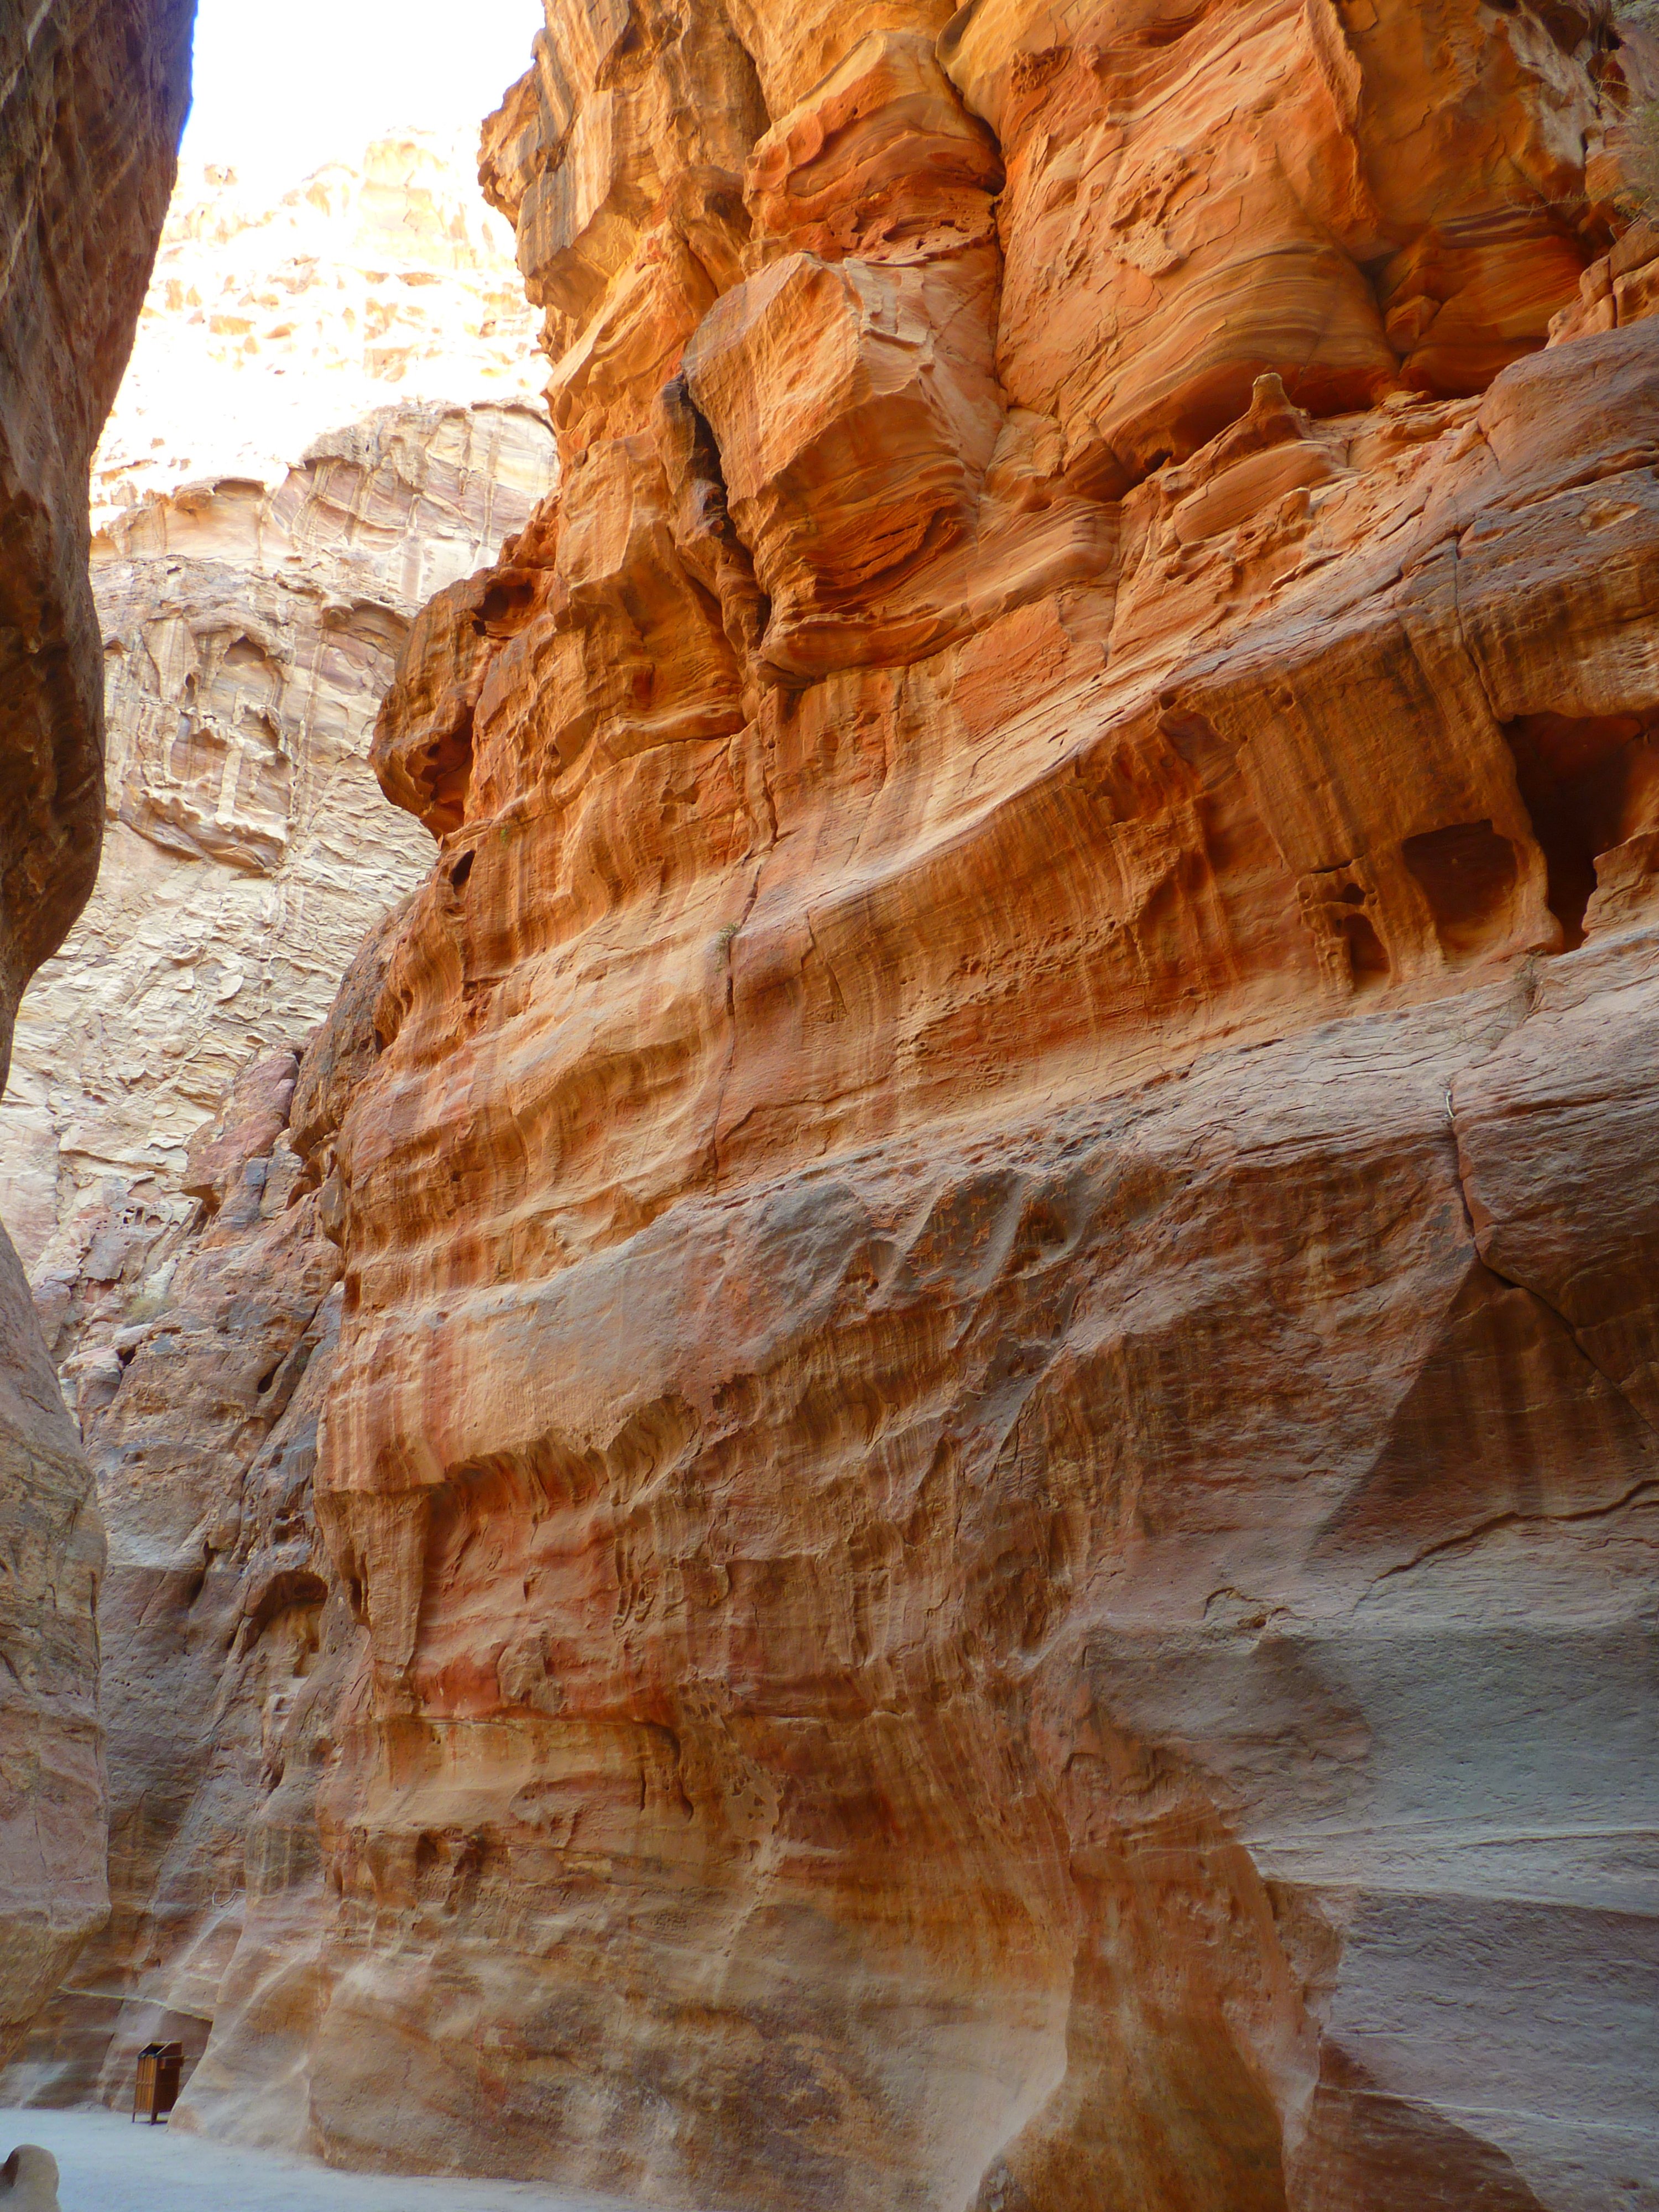
rock, wood, desert, travel, formation, cliff, arch, holiday, canyon, terrain, jordan, geology, badlands, wadi, petra, landform, sand stone, middle east, geographical feature, siq